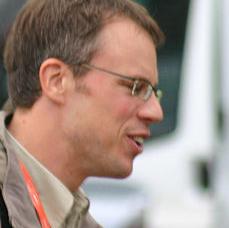
Age: 33